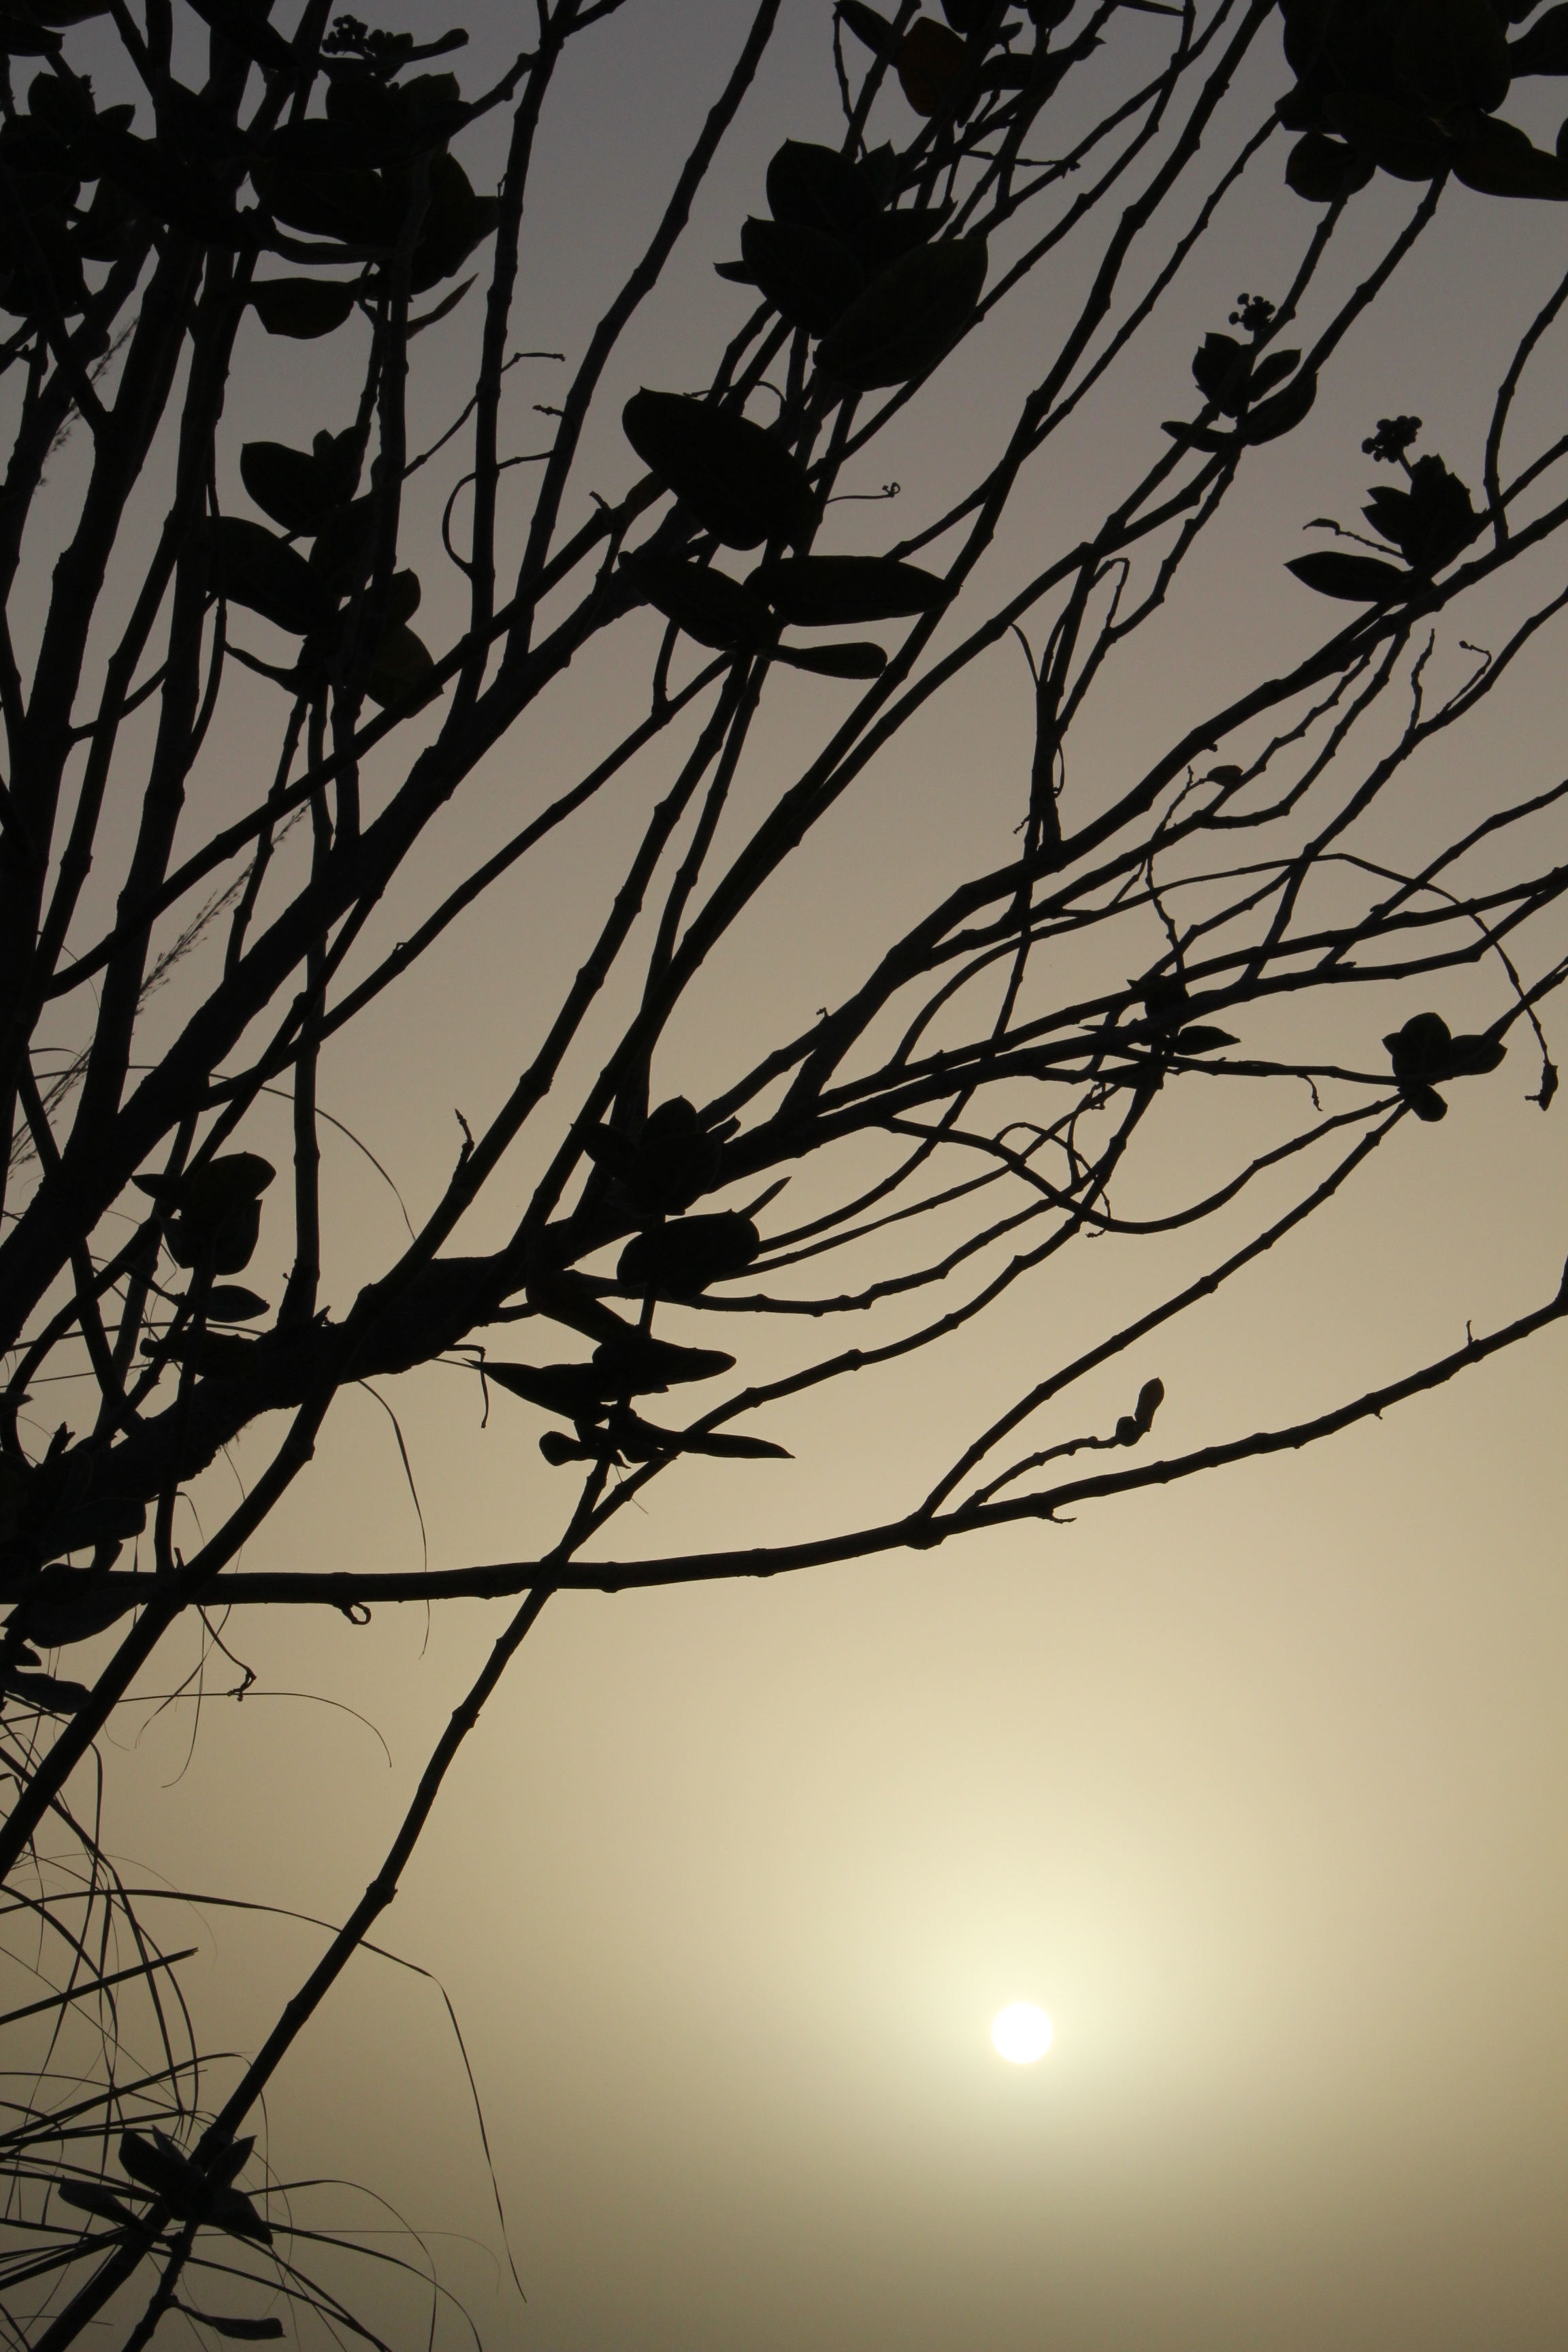
tree, branch, light, black and white, sunlight, leaf, line, reflection, shadow, darkness, black, monochrome, twig, shape, monochrome photography